Seoul

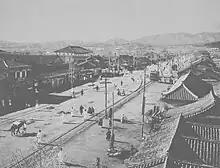
Seoul, capital city of the Korean Empire, in 1905

After Gojong's proclamation of Korea as the Korean Empire in 1897, Seoul was temporarily called Hwang Seong. Much of modern development around this era was propelled by trade with foreign countries like France and the United States. For example, the Seoul Electric Company, Seoul Electric Trolley Company, and Seoul Fresh Spring Water Company were all joint Korean–U.S. owned enterprises.